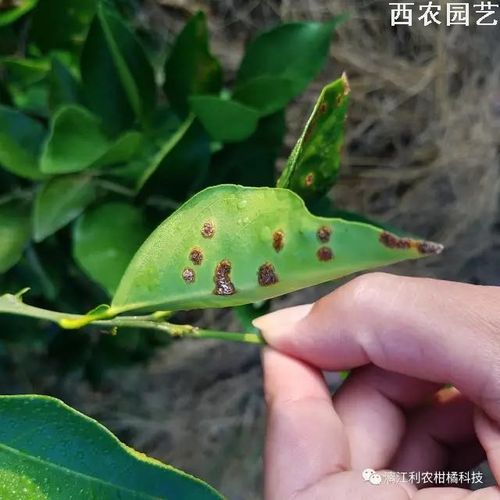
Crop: unknown
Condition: citrus_citrus_canker